Trinity College Long Walk

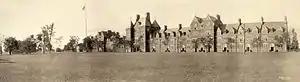
Trinity College in 1909, showing the Long Walk and three attached buildings: Northam (center), Jarvis (right), Seabury (left)

The three buildings forming the Long Walk were the first to be constructed on Trinity's Gallows Hill Campus after the College's move in the 1870s from its downtown campus (currently the site of the State Capitol). "In an ambitious gesture, then President Abner Jackson chose William Burges, one of England's leading architects, to design the new buildings. Burges never traveled to the United States, and Francis Hatch Kimball served as the local architect. The Long Walk was executed in the High Victorian Gothic style, popular in England and the United States in the second half of the 19th century. The Long Walk set the pace for the appearance of the campus's future buildings. Burges had wanted the buildings to be arranged in quadrangular fashion, but his plans were drastically cut back to form a long bar-like range, whose bold silhouette dominates the central green space of the campus known as The Quad."